Sinking of the Titanic

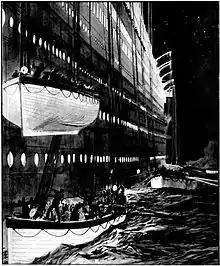
Painting of lifeboats being lowered down the side of Titanic, with one lifeboat about to be lowered on top of another one in the water. A third lifeboat is visible in the background.

By this time, it was clear to those on "Titanic" that the ship was indeed sinking and there would not be enough lifeboat places for everyone. Some still clung to the hope that the worst would not happen: when Eloise Hughes Smith pleaded whether Lucian, her husband of two months, could go with her, Captain Smith ignored her, shouting again through his megaphone the message of women and children first. Lucian said, "Never mind, captain, about that; I will see that she gets in the boat", before telling Eloise, "I never expected to ask you to obey, but this is one time you must. It is only a matter of form to have women and children first. The ship is thoroughly equipped and everyone on her will be saved." Charlotte Collyer's husband Harvey called to his wife as two seamen hauled her into a lifeboat, "Go, Lottie! For God's sake, be brave and go! I'll get a seat in another boat!" Neither man survived. Tillie Taussig had to be dragged away from her husband (Emil Taussig) and put into lifeboat No. 8 with her daughter. When Celiney Yasbeck saw Mr. Yasbeck would not be joining her in her boat, she tried in vain to return to him as it dropped to the sea.